John Tanner (captive)

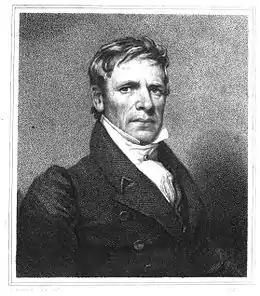
Portrait in "A Narrative of the captivity and adventures of John Tanner", by Edwin James, London, 1830

John Tanner (c. 1780 – c. 1846), known also by his Ojibwe name Shaw-shaw-wa-ne-ba-se ("The Falcon", "Zhaashaawanibiisi" in modern spelling), was captured by Odawa Indians as a child after his family had homesteaded on the Ohio River in present-day Kentucky. He grew up among the Odawa and Ojibwe nations, becoming fully acculturated and learning the Saulteaux language. He married an Ojibwe woman, served as a guide for European fur traders, and worked as an interpreter. His story of life with the Ojibwe was published in 1830. Titled "A Narrative of the Captivity and Adventures of John Tanner", it was a popular success and remains an important historical record.